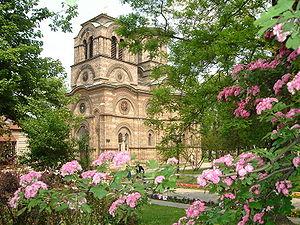
Kruševac est une ville de Serbie située dans le district de Rasina. Kruševac est le centre administratif du district. Au recensement de 2011, la ville intra muros comptait 57 627 habitants et le territoire dont elle est le centre, appelé Ville de Kruševac, 127 429.